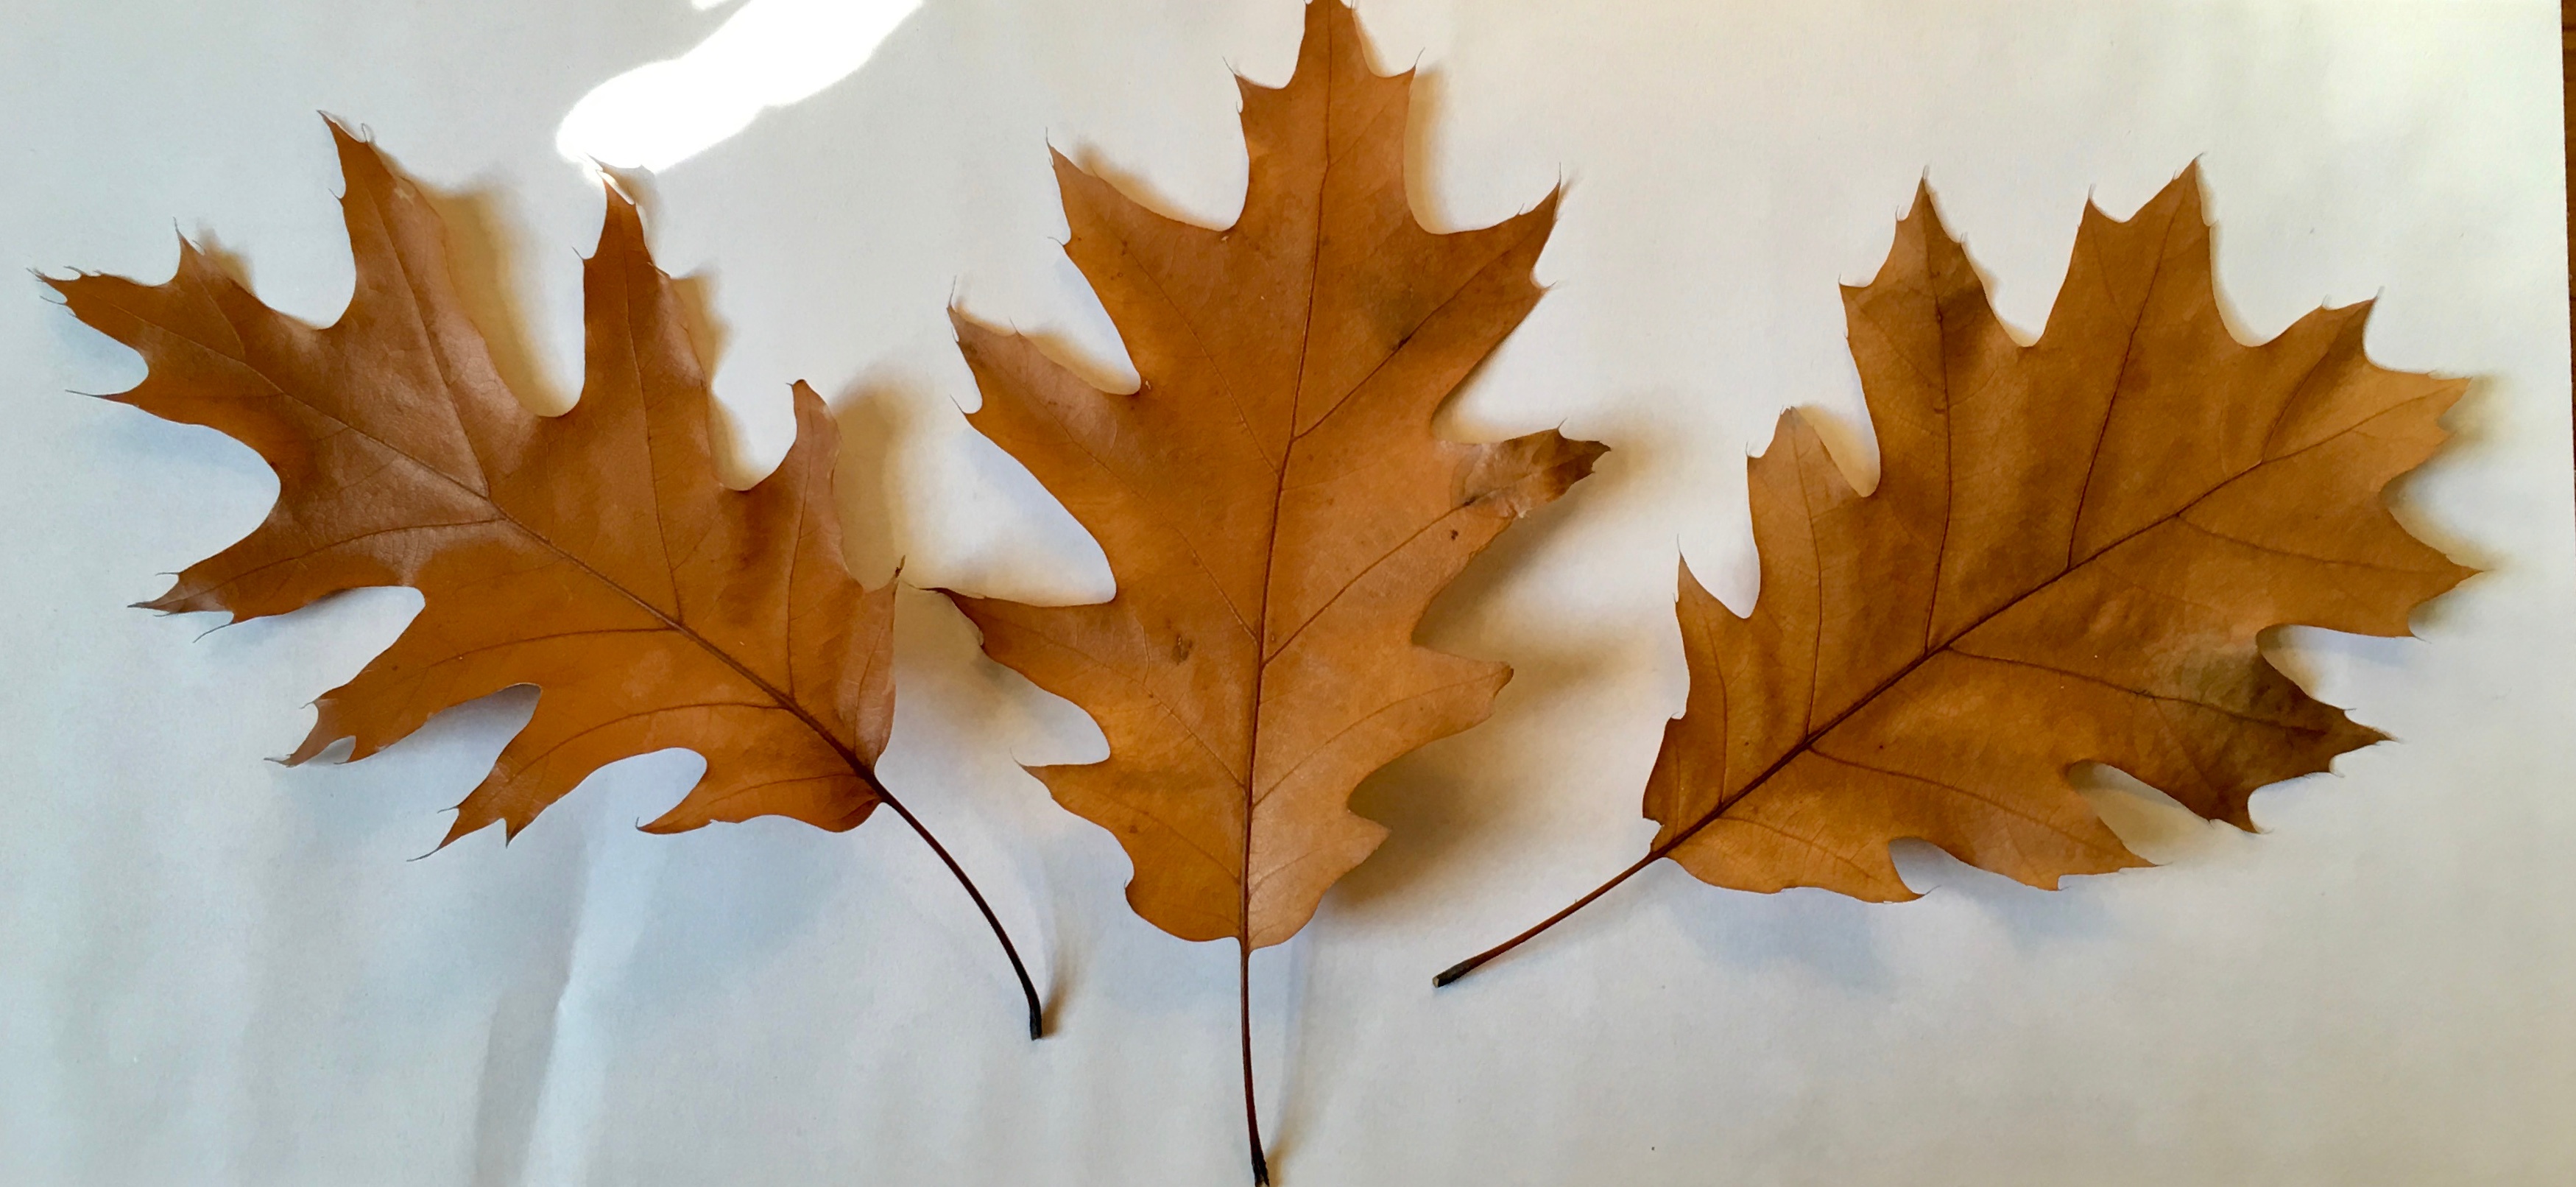
tree, branch, plant, leaf, autumn, season, maple tree, maple leaf, flowering plant, woody plant, land plant